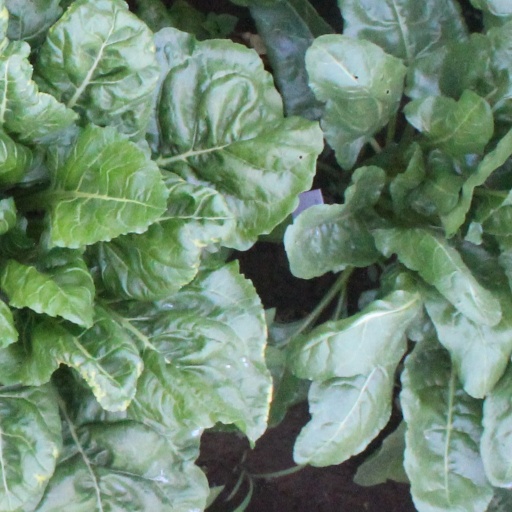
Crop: sugar beet